Sun Tzu

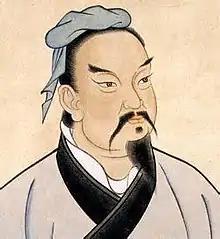
Qing-era representation of Sun Tzu

Sun Tzu may have been a Chinese military general, strategist, philosopher, and writer who lived during the Eastern Zhou period (771–256 BC). Sun Tzu is traditionally credited as the author of "The Art of War", a Classical Chinese text on military strategy from the Warring States period, though the earliest parts of the work probably date to at least a century after his purported death.